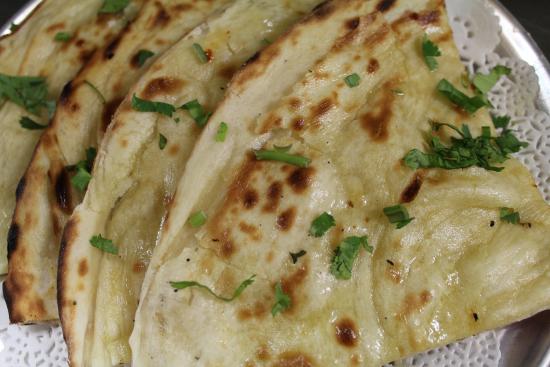
Dish: butter_naan